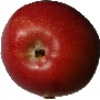
Label: Apple Braeburn 1